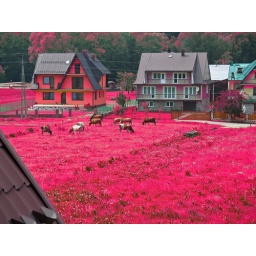
Shot through the window of our house in Krempachy. Uses the color swap feature of the camera.